Little Caesar (film)

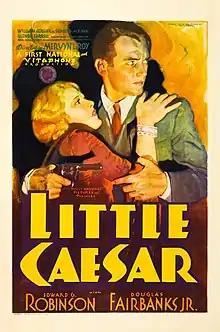
Alternate theatrical release poster

The film received widespread acclaim from critics and audiences at the time and still is well received to this day.